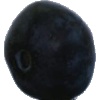
Label: blueberry